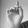
ASL letter: D